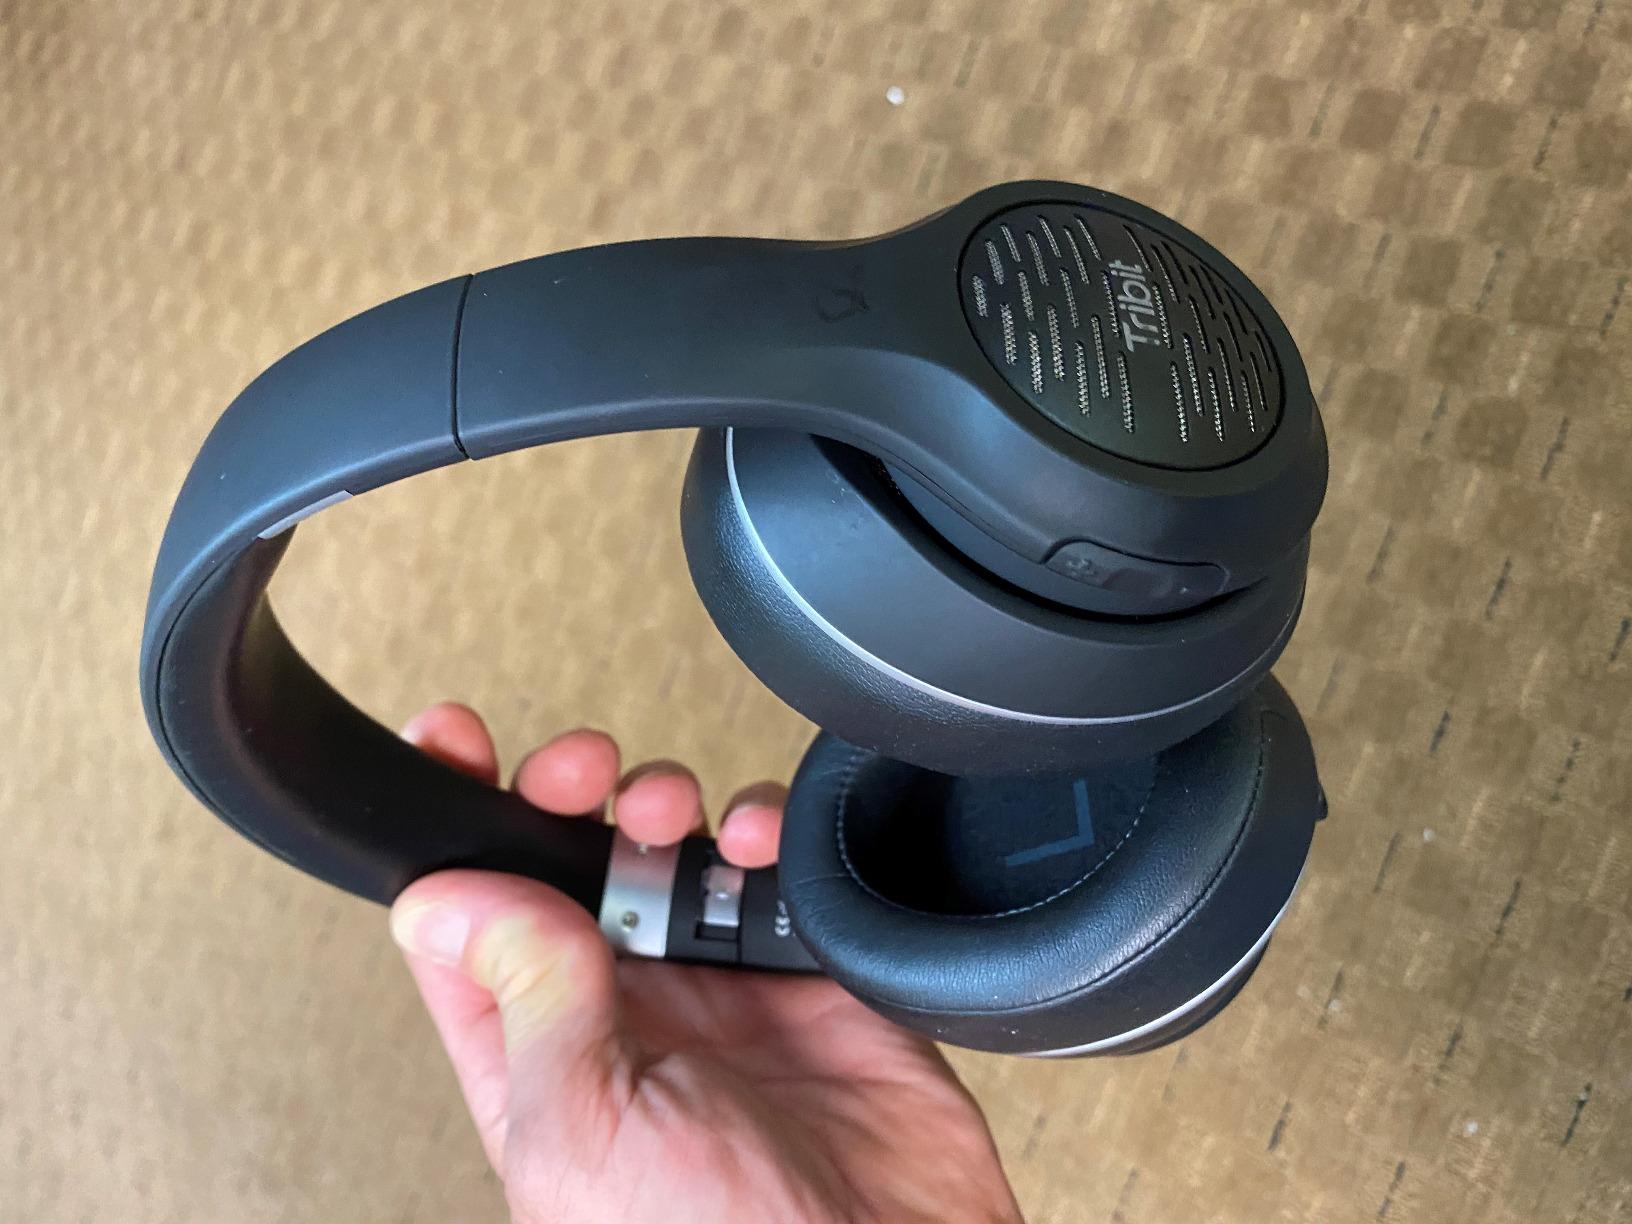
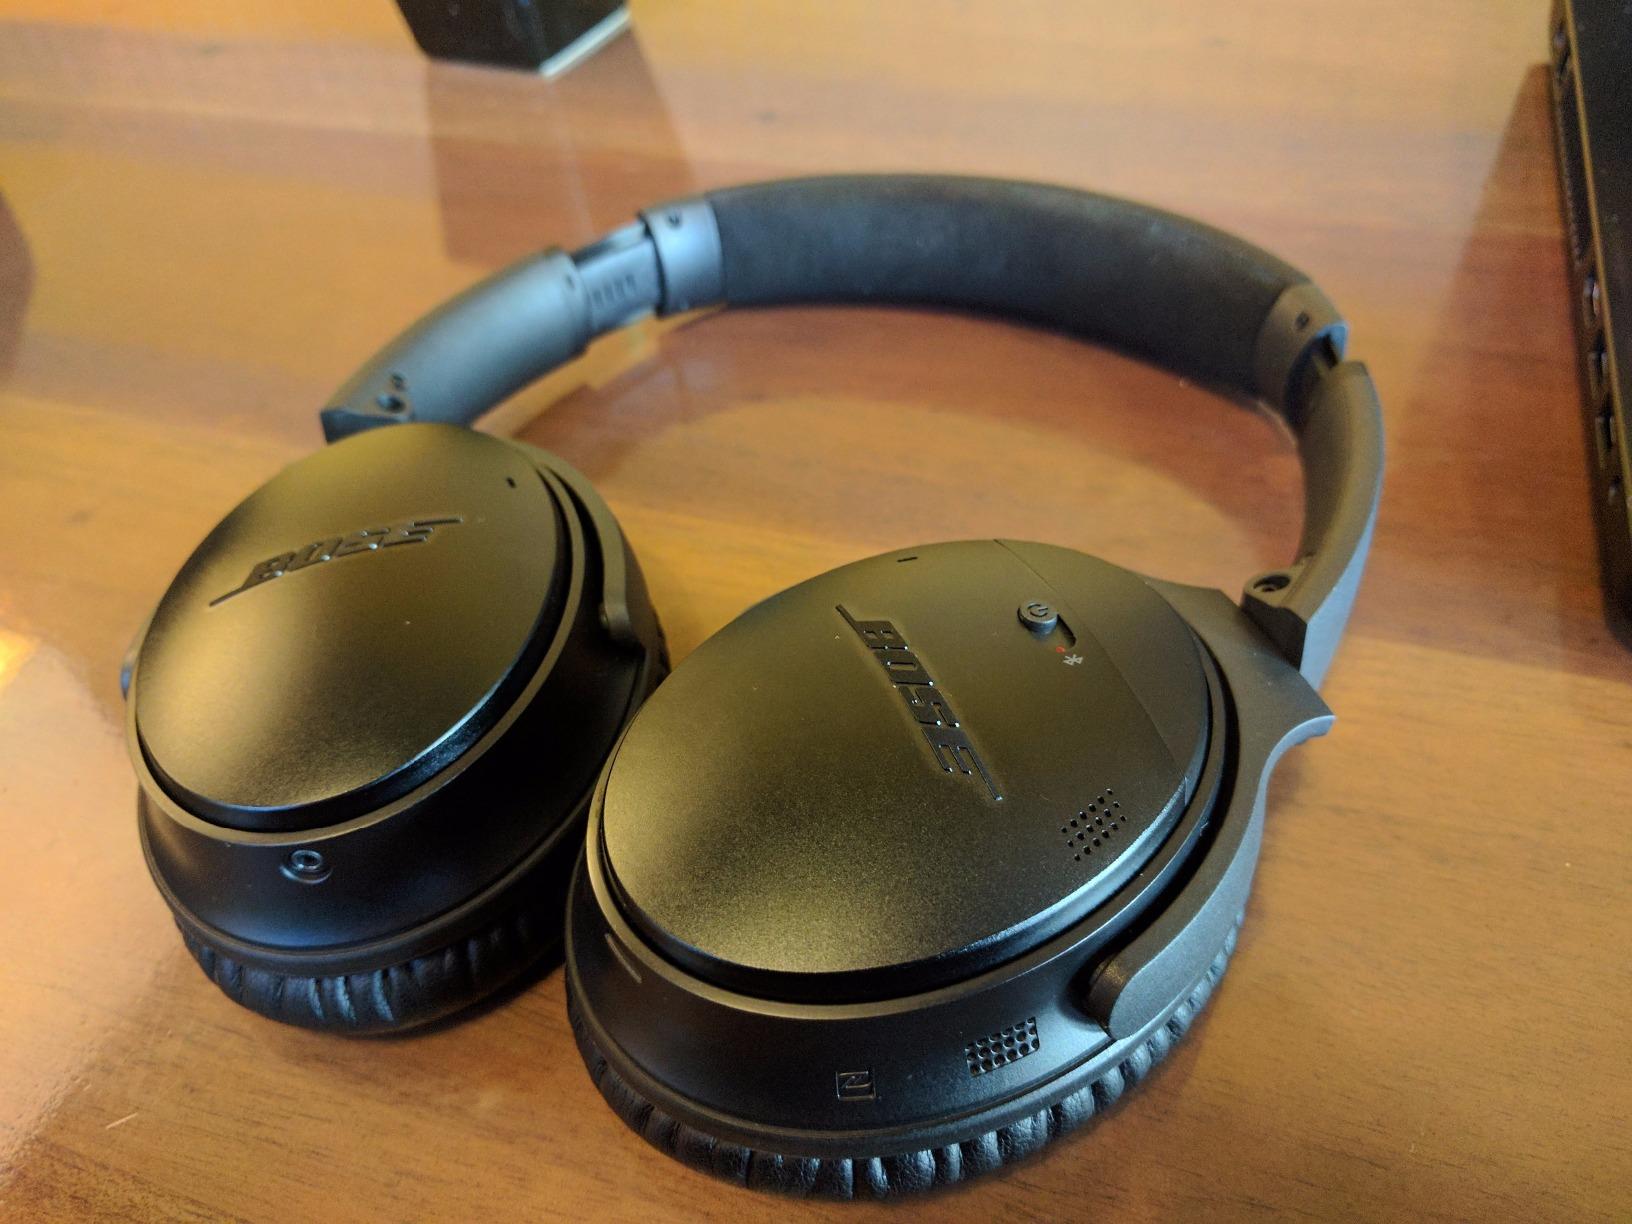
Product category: headphones
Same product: no